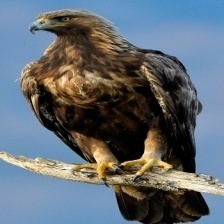
Species: GOLDEN EAGLE
Scientific name: AQUILA CHRYSAETOS